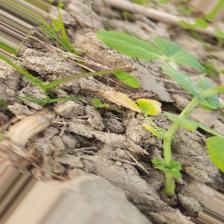
Label: Ascochyta blight